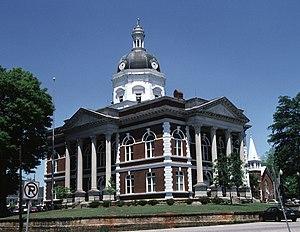
Greenville est une ville de Géorgie, aux États-Unis. Il s'agit du siège du comté de Meriwether.